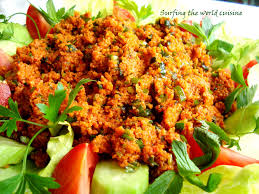
Yemek: kisir